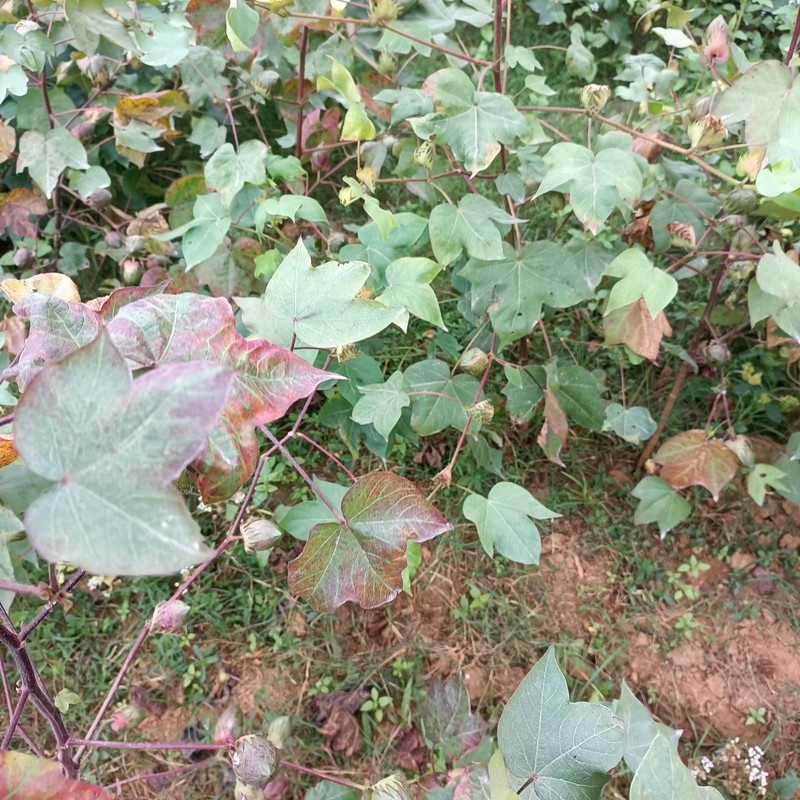
Label: Leaf Redding